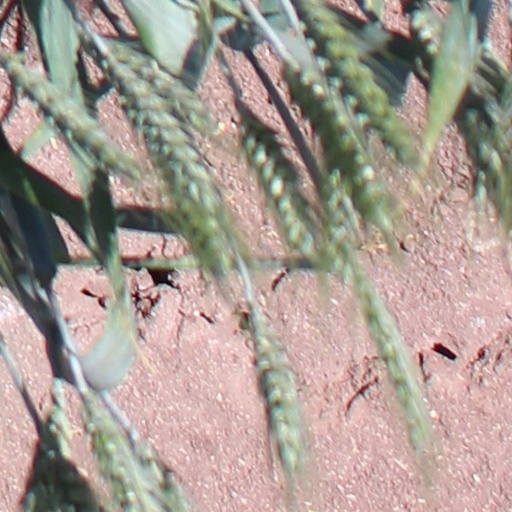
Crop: wheat